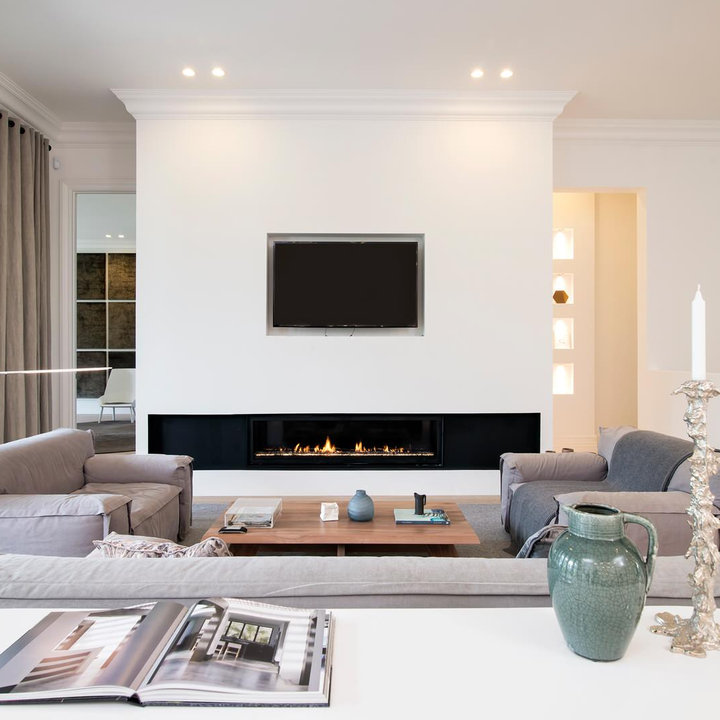
Style: Scandinavian